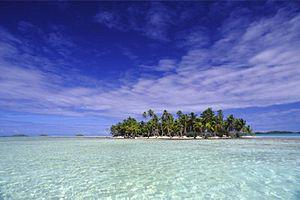
Le lagon Bleu est un site naturel de France situé dans l'atoll de Rangiroa, en Polynésie française.